Washington County Historical Society (Minnesota)

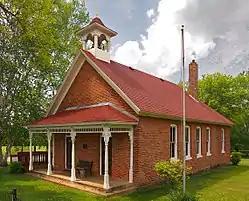
Hay Lake School

Located near Scandia, Minnesota, the Hay Lake School Museum was built in 1872 and served as a one-room schoolhouse for over 80 years. Preserved in its original condition, the schoolhouse offers visitors a chance to experience a typical rural classroom setting from the late 19th and early 20th centuries. Furnishings include student desks, a teacher's desk, and educational materials from the period.